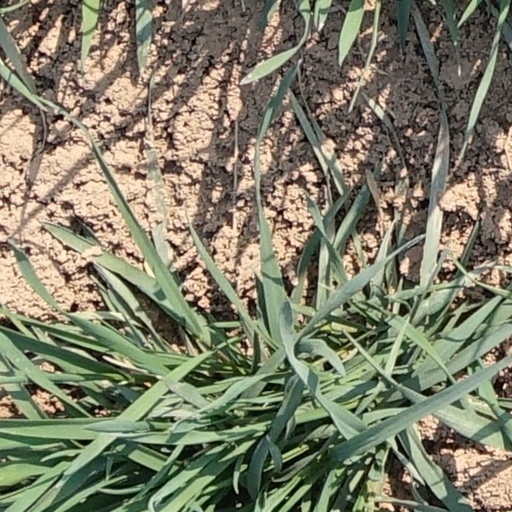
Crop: wheat